Rúben Semedo

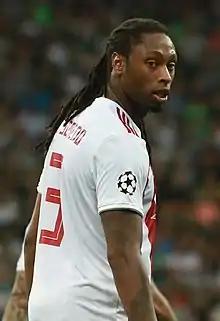
Semedo with Olympiacos in 2019

Rúben Afonso Borges Semedo (born 4 April 1994) is a Portuguese professional footballer who plays as a central defender for Qatari Second Division club Al-Markhiya.